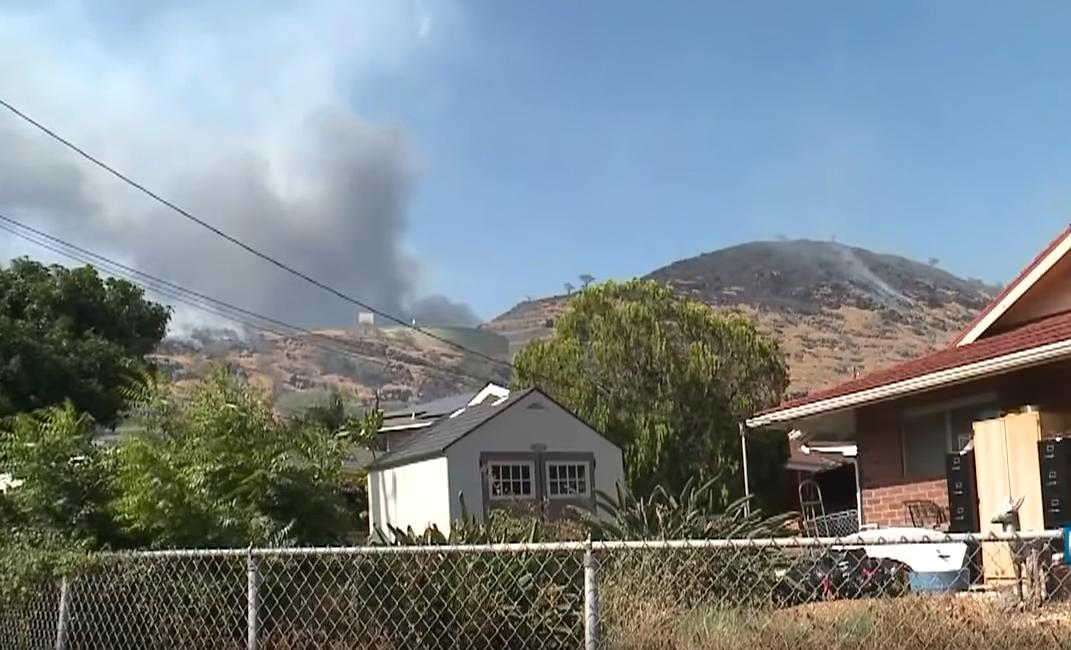
Fire: no
Smoke: yes